Home Place (Dragonwagon book)

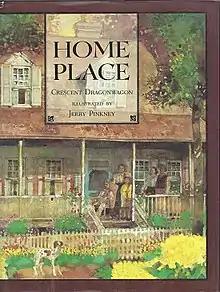
First edition

Home Place is a 1990 book written by Crescent Dragonwagon and illustrated by Jerry Pinkney about a family who comes across the remains of a homestead and a girl who imagines what that family was like.